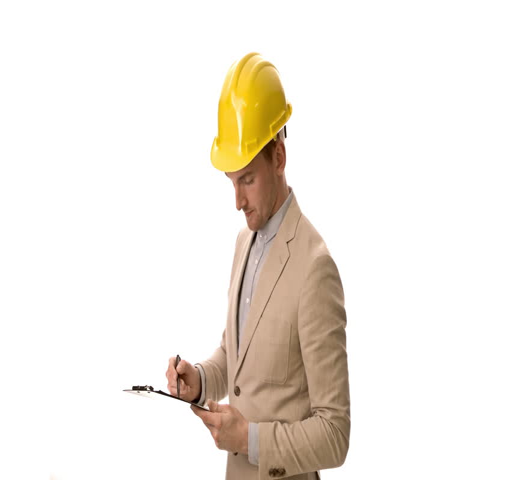
handsome construction worker wearing a bright blazer holding a clipboard with a yellow safety helmet on his head .